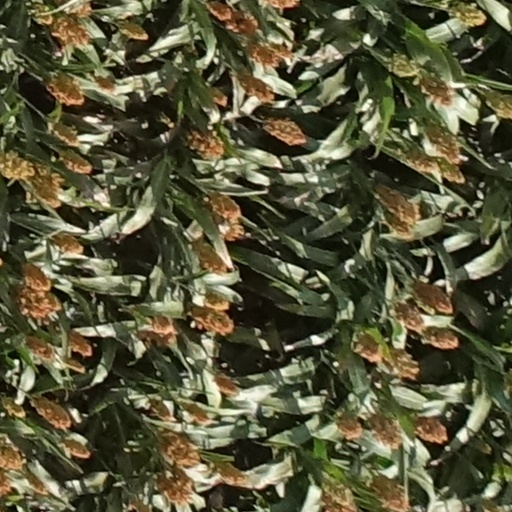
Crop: sorghum